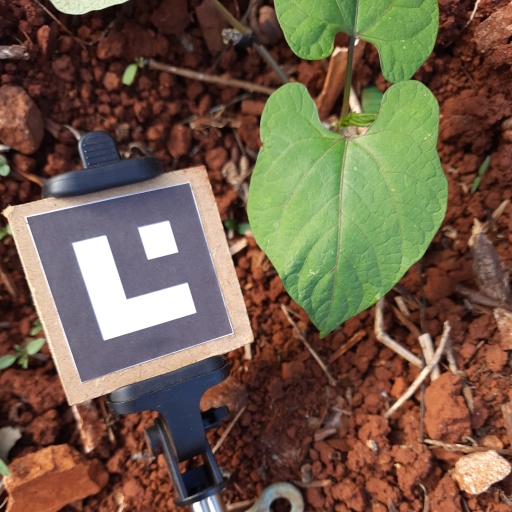
Observations: wavy surface, eating holes in the edge, under cloudy sky